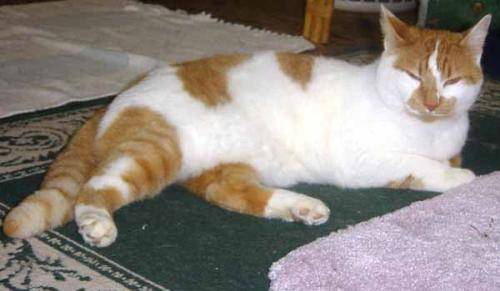
Label: cat